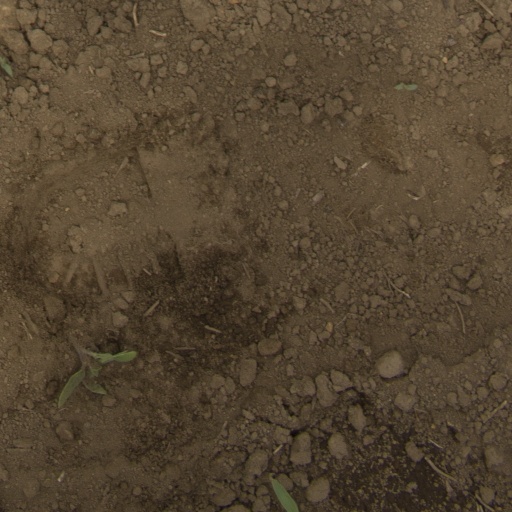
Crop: Jerusalem artichoke